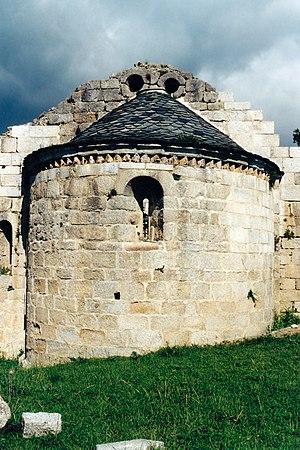
France - Pyrénées Orientales - Vallespir - Église Saint-Martin de Corsavy
L'ancienne église Saint-Martin est une église romane en ruines située à Corsavy, dans le département français des Pyrénées-Orientales en région Occitanie.